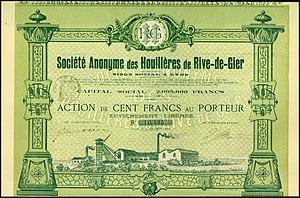
Le bassin houiller de la Loire est historiquement l'un des tout premiers à être exploité en France ; l'exploitation y est attestée depuis le XIIIᵉ siècle. Principal site d'extraction de charbon en France après 1815 et la perte des départements étrangers, il a fourni jusqu'à 40 % de la production nationale dans les années 1820-1830 lors de la Première révolution industrielle. Définitivement dépassé par le bassin minier du Nord-Pas-de-Calais dans les années 1860, il resta par la suite un bassin de premier ordre au XXᵉ siècle, étant situé loin des frontières et ayant été relativement épargné par les deux conflits mondiaux.